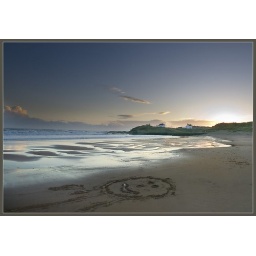
My son drew this in the sand I think it somes up a good start to the day